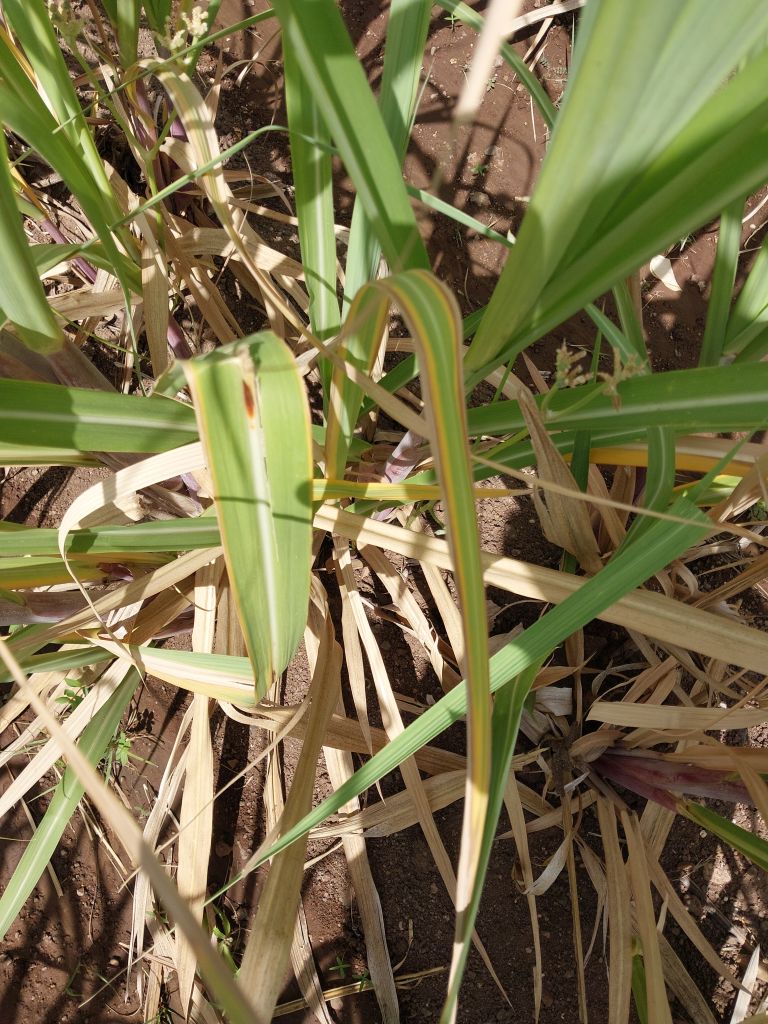
Label: Brown Spot